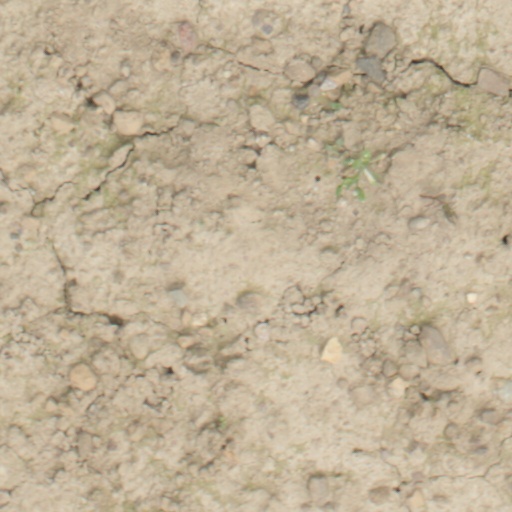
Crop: wheat